Paing Soe

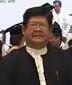

Paing Soe (born 13 November 1951) is a Burmese dental professor who served as Rector of the University of Dental Medicine, Yangon from 1997 to 2003. He is also the president of the Myanmar Dental Council (MDC) since January, 2012.